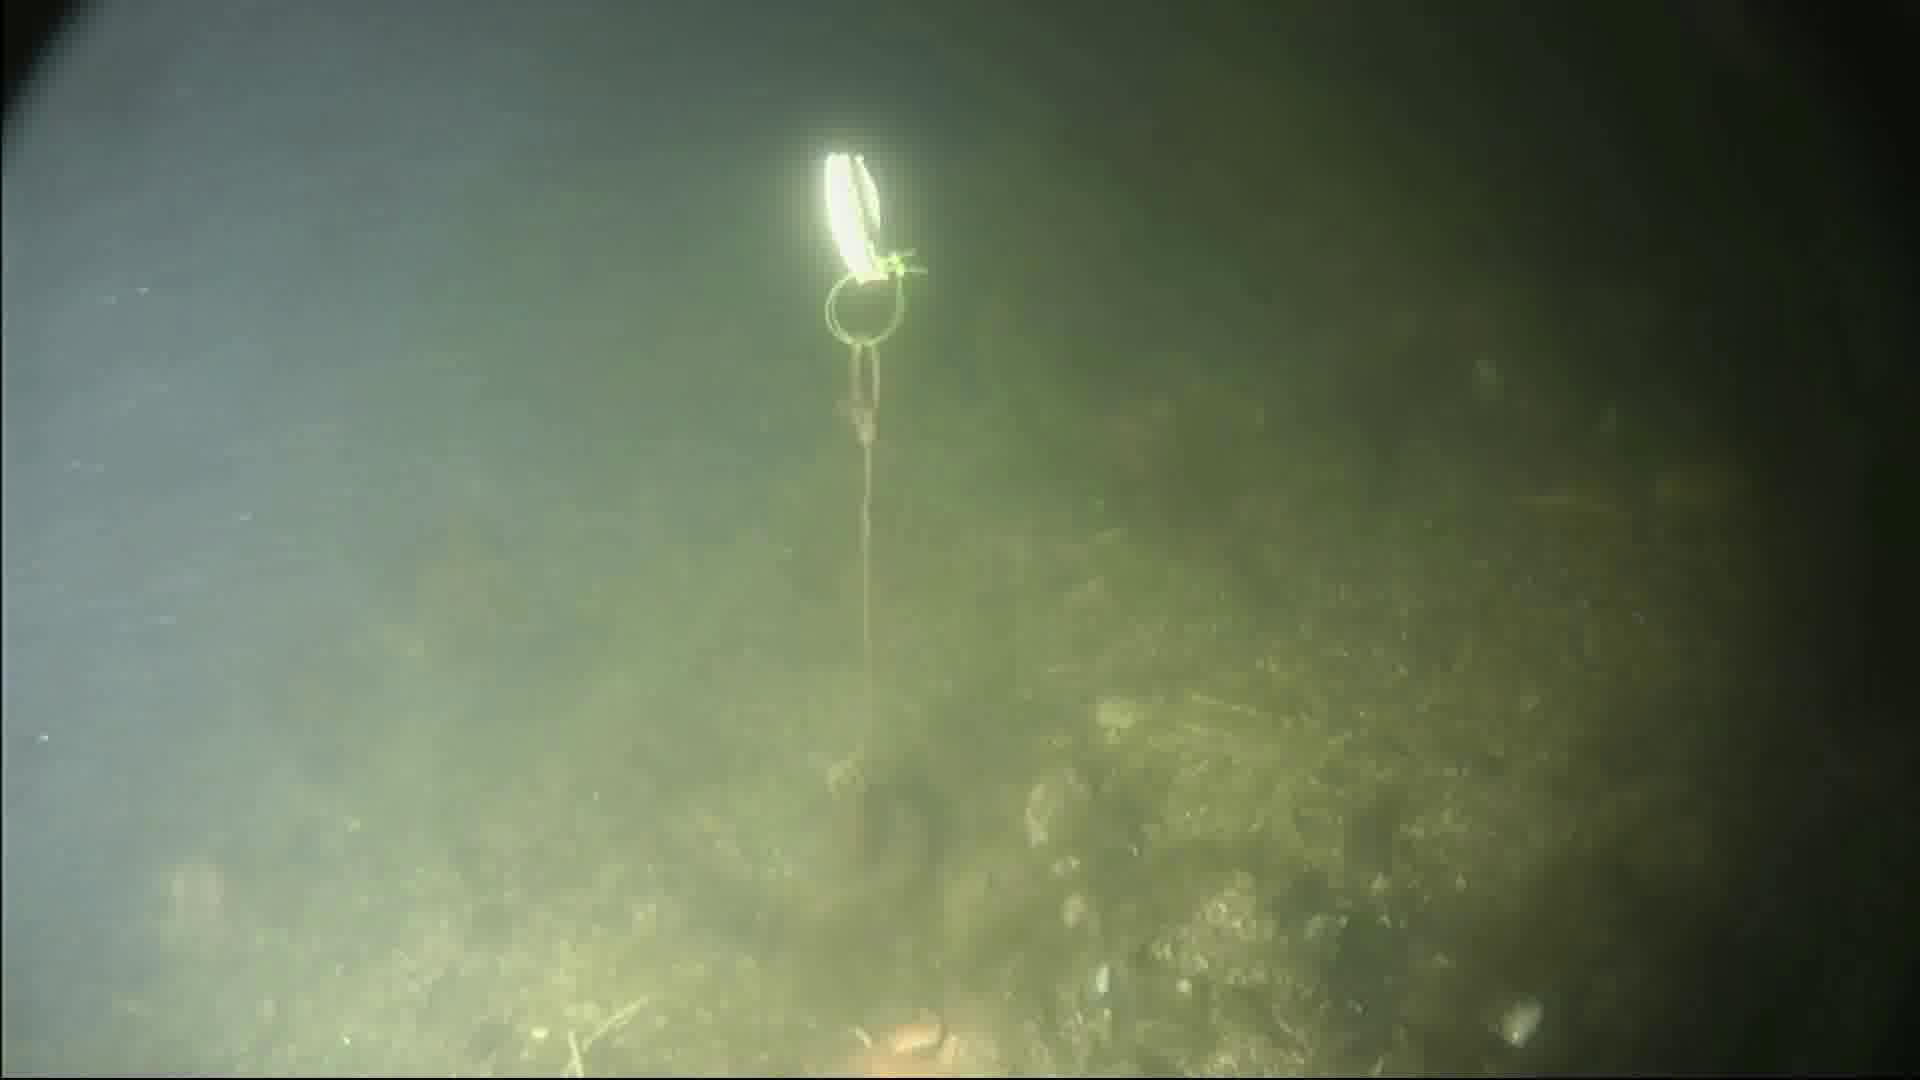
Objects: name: starfish